From the Mixed-Up Files of Mrs. Basil E. Frankweiler (1995 film)

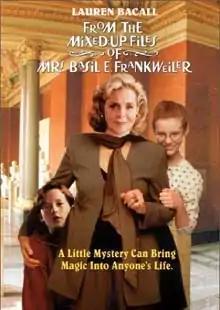
Cover of the 2000 DVD release.

From the Mixed-Up Files of Mrs. Basil E. Frankweiler is a 1995 American made-for-television children's film based on E.L. Konigsburg's novel of the same name. The story is about a girl and her brother who run away from home to live in the New York Metropolitan Museum of Art and discover what they think is a lost treasure. The children, Claudia and Jamie, are transfixed with the treasure and won't leave without knowing what its secret is. Lauren Bacall stars in the title role.